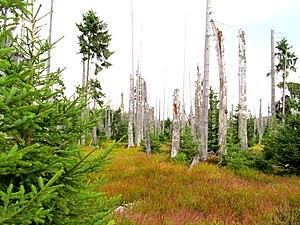
Forêt des Šumava après le passage du scolytes
Le Parc national de la Šumava est une zone boisée en République tchèque qui est protégée par un statut spécial de protection de l'environnement. Ce statut du parc est régi par la loi n°114/1992 sur la nature et la protection du paysage. NP Šumava est le plus grand des parcs nationaux de la République tchèque. L'objet principal de la protection du parc réside principalement dans le développement de communautés biologiques uniques.